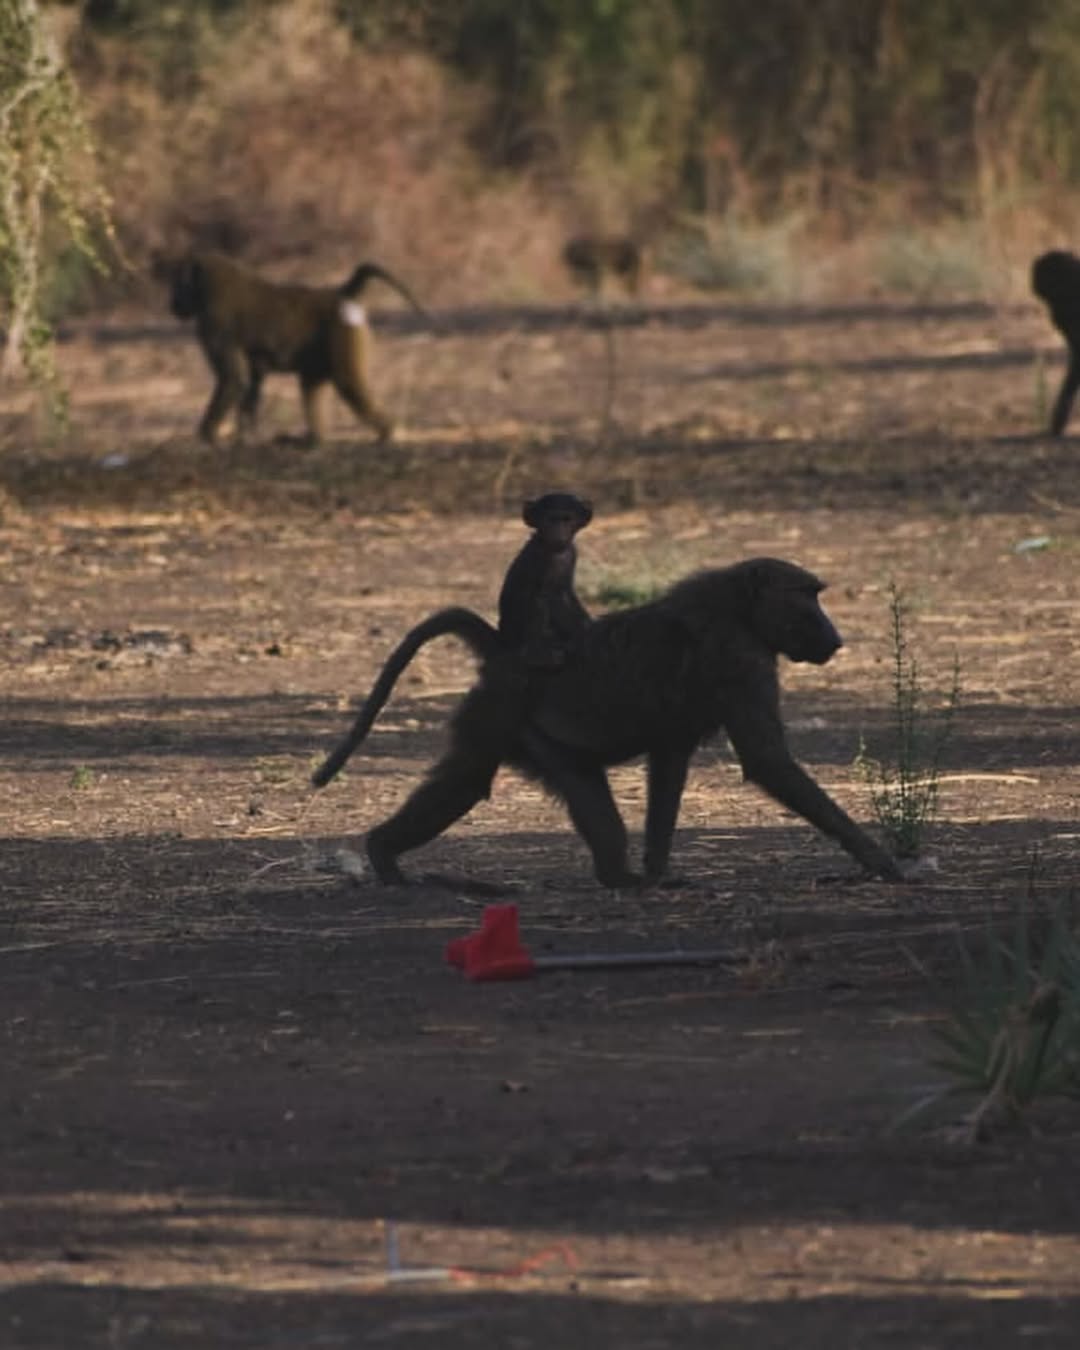
الوصف بالفصحى: مجموعة قرود تسير في أرض جافة و قرد صغير يركب على ظهر القرد الكبير.
الوصف بالعامية السودانية: قرود ماشين في أرض جافة و قرد صغير راكب فوق القرد الكبير.
التصنيف: Nature & Landscape